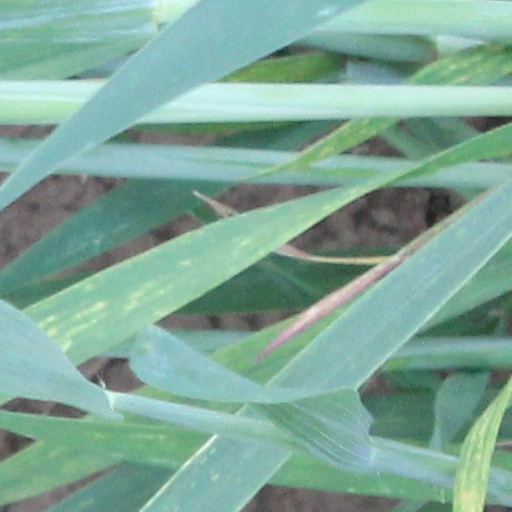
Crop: wheat